Answer in natural language. Which object is closer to gray rectangle sofa, DeskLamp or light brown wooden dresser with 10 drawers? Choose between the following options: DeskLamp or light brown wooden dresser with 10 drawers
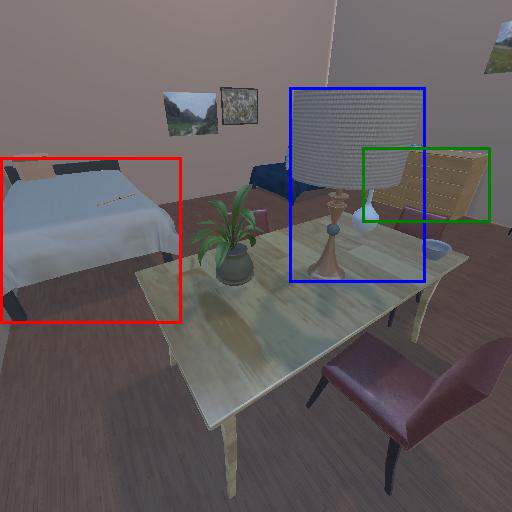
<answer>DeskLamp</answer>